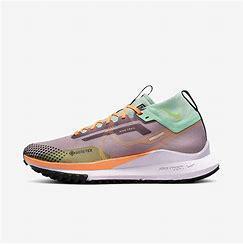
Brand: Nike
Model: Pegasus 4 Gore TEX